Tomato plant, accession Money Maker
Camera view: horizontal (90 deg, fisheye); turntable rotation: 270 degrees
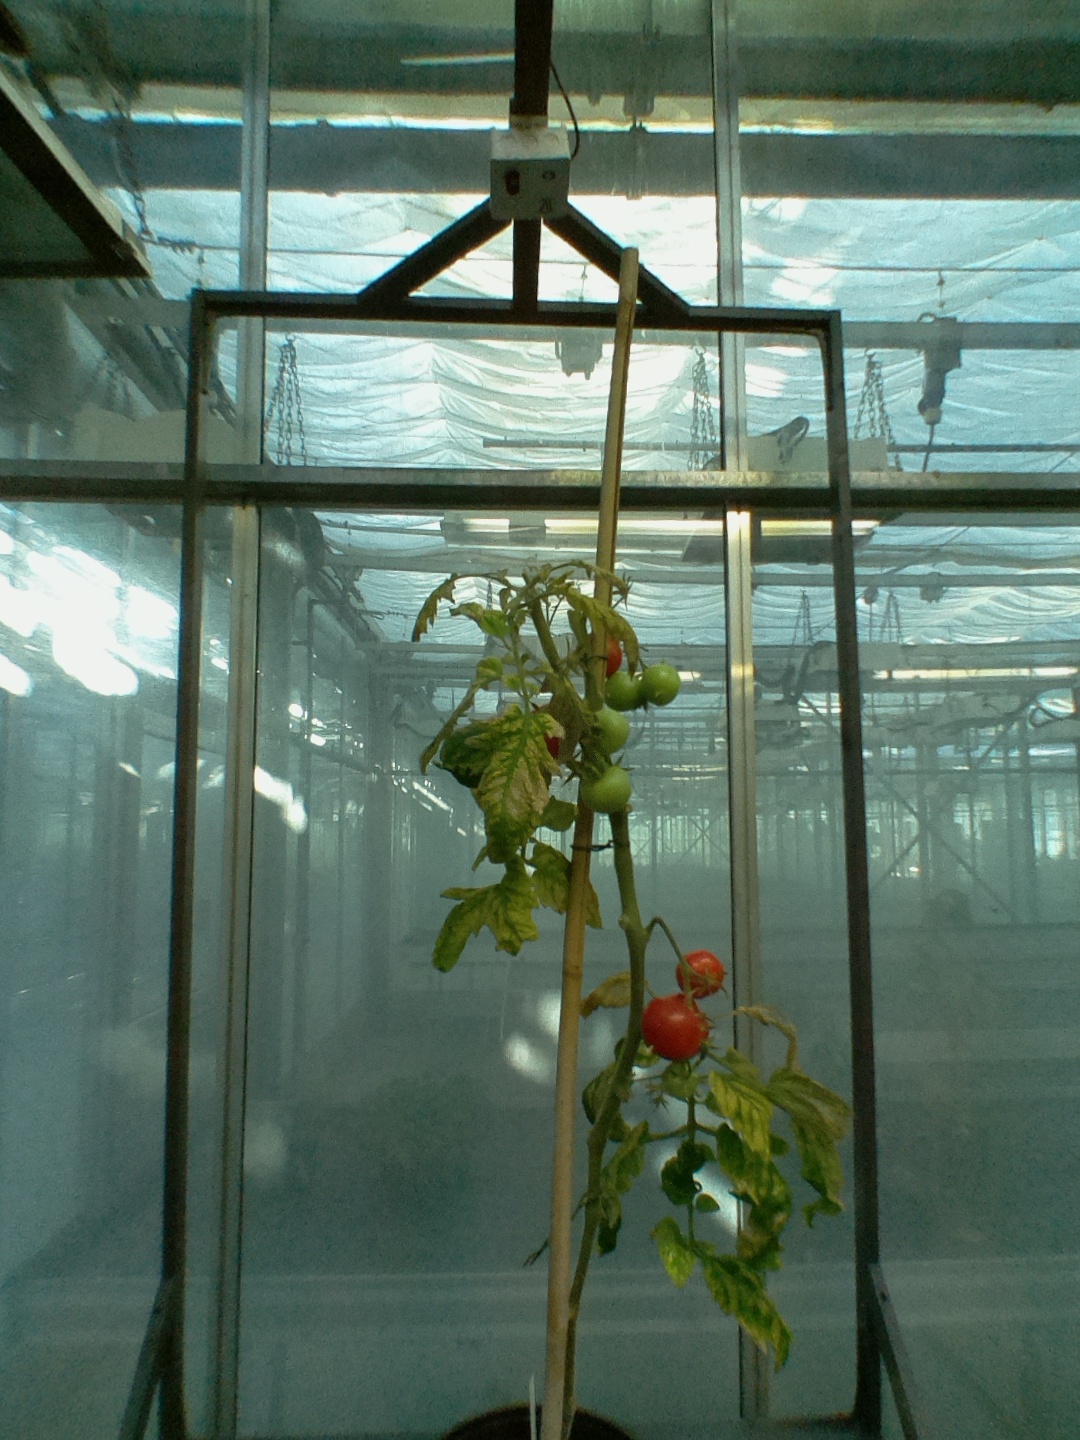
BBCH growth stage 85: 50%-60% of fruits show typical fully ripe color